Acanthoma

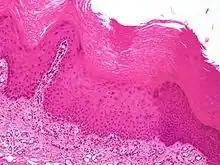
"Acanthoma macrocellulare" (magn. 10×)

An acanthoma is a skin neoplasm composed of squamous or epidermal cells. It is located in the prickle cell layer.